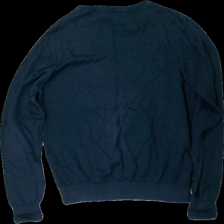
View: back
Type: Sweater
Category: Men
Brand: Dressman
Colors: Blue
Material: 100% cotton
Cut: Regular
Size: S
Season: All
Stains: Major
Damage: fläckar
Damage location: bottom left
Damage 2 location: middle left
Damage 3 location: middle right
Price range: <50
Recommended usage: Export
Description: blå långärmad tröja med fläckar fram, urtvättad
Comment: urtvättad